Land lab

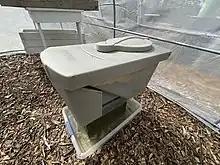
Black soldier fly larvae (BSF) as raised in this container.  As they mature the grubs climb up and fall into the harvest bucket.  BSF are a protein and fat rich food source for chickens, fish and wild birds.  BSF can be fed coffee grounds, food scraps / waste, and even manure.  BSF are a sustainable insect feedstock.

Land labs exist as perpetual educational projects that can span years to decades or more. Common goals within a land lab are often: